Hip-hop fashion

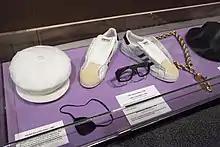
Accessories worn by Slick Rick, DMC, and Jam Master Jay displayed at the Rock and Roll Hall of Fame

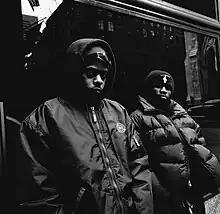
Das EFX

During the late 1970s, sportswear and fashion brands such as Le Coq Sportif, Kangol, Adidas and Pro-Keds became established and attached themselves to the emerging hip-hop scene.